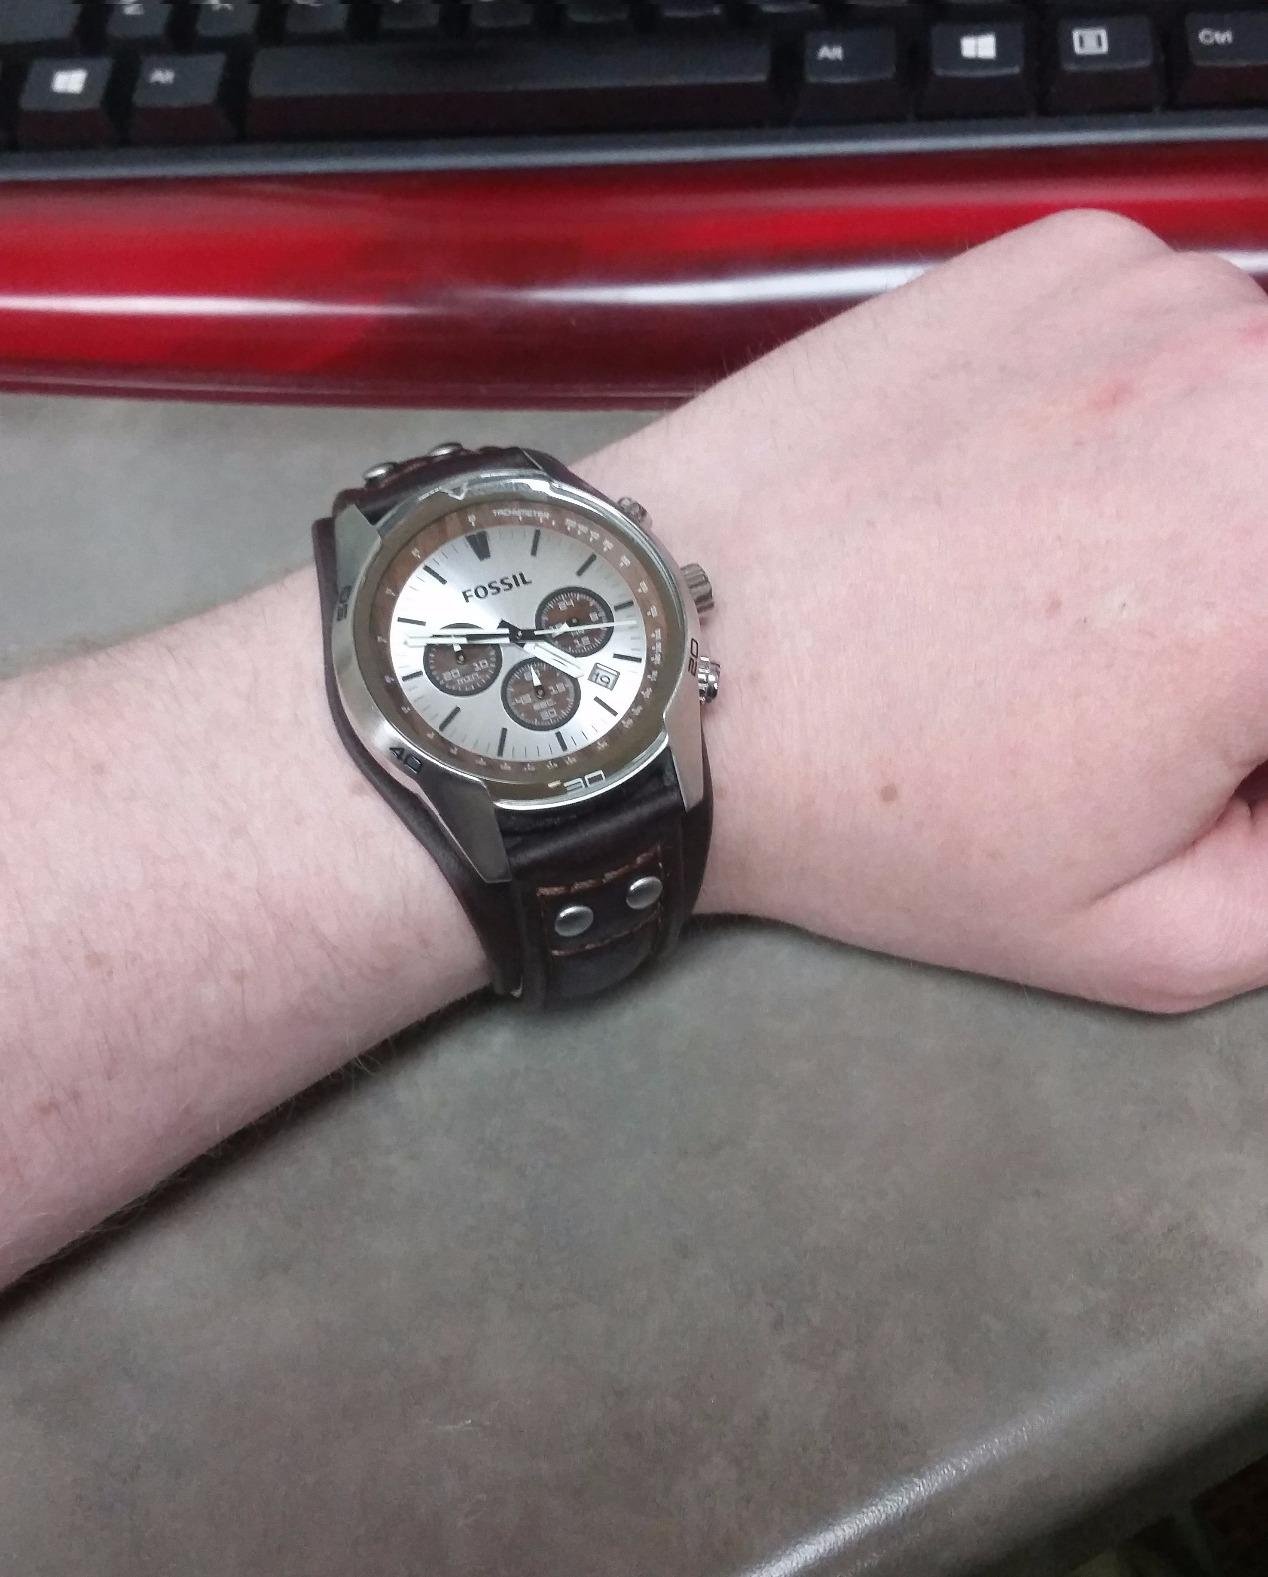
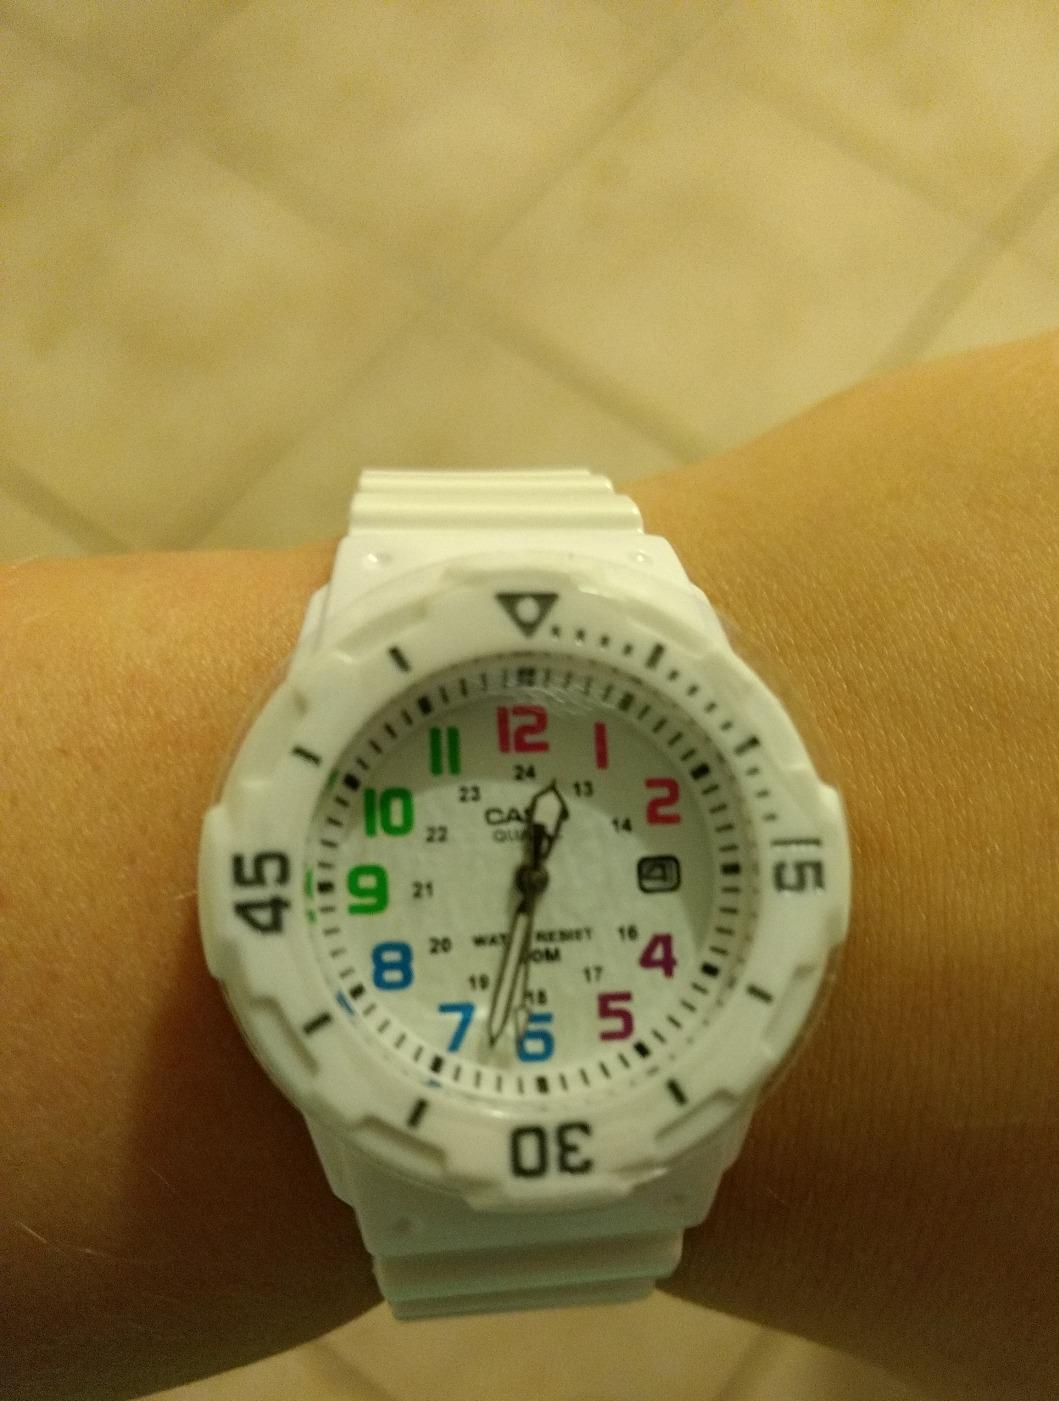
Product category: accessories_watch
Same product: no